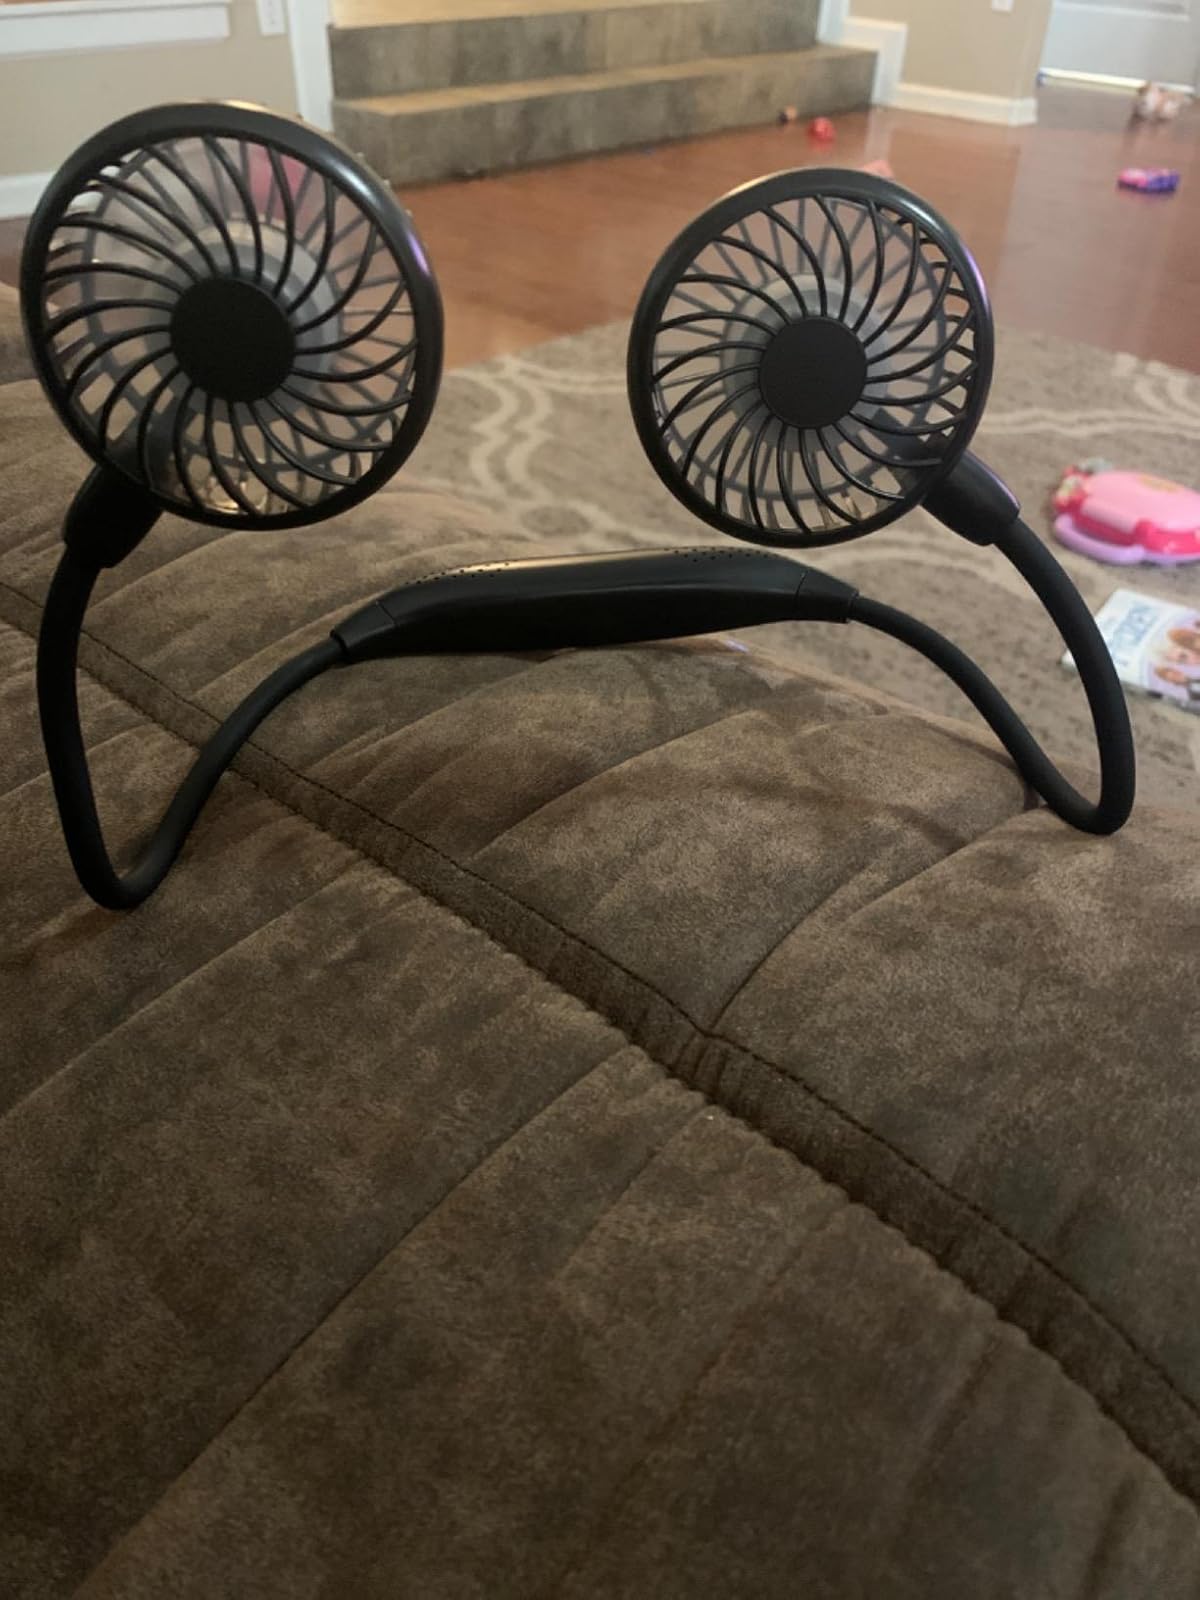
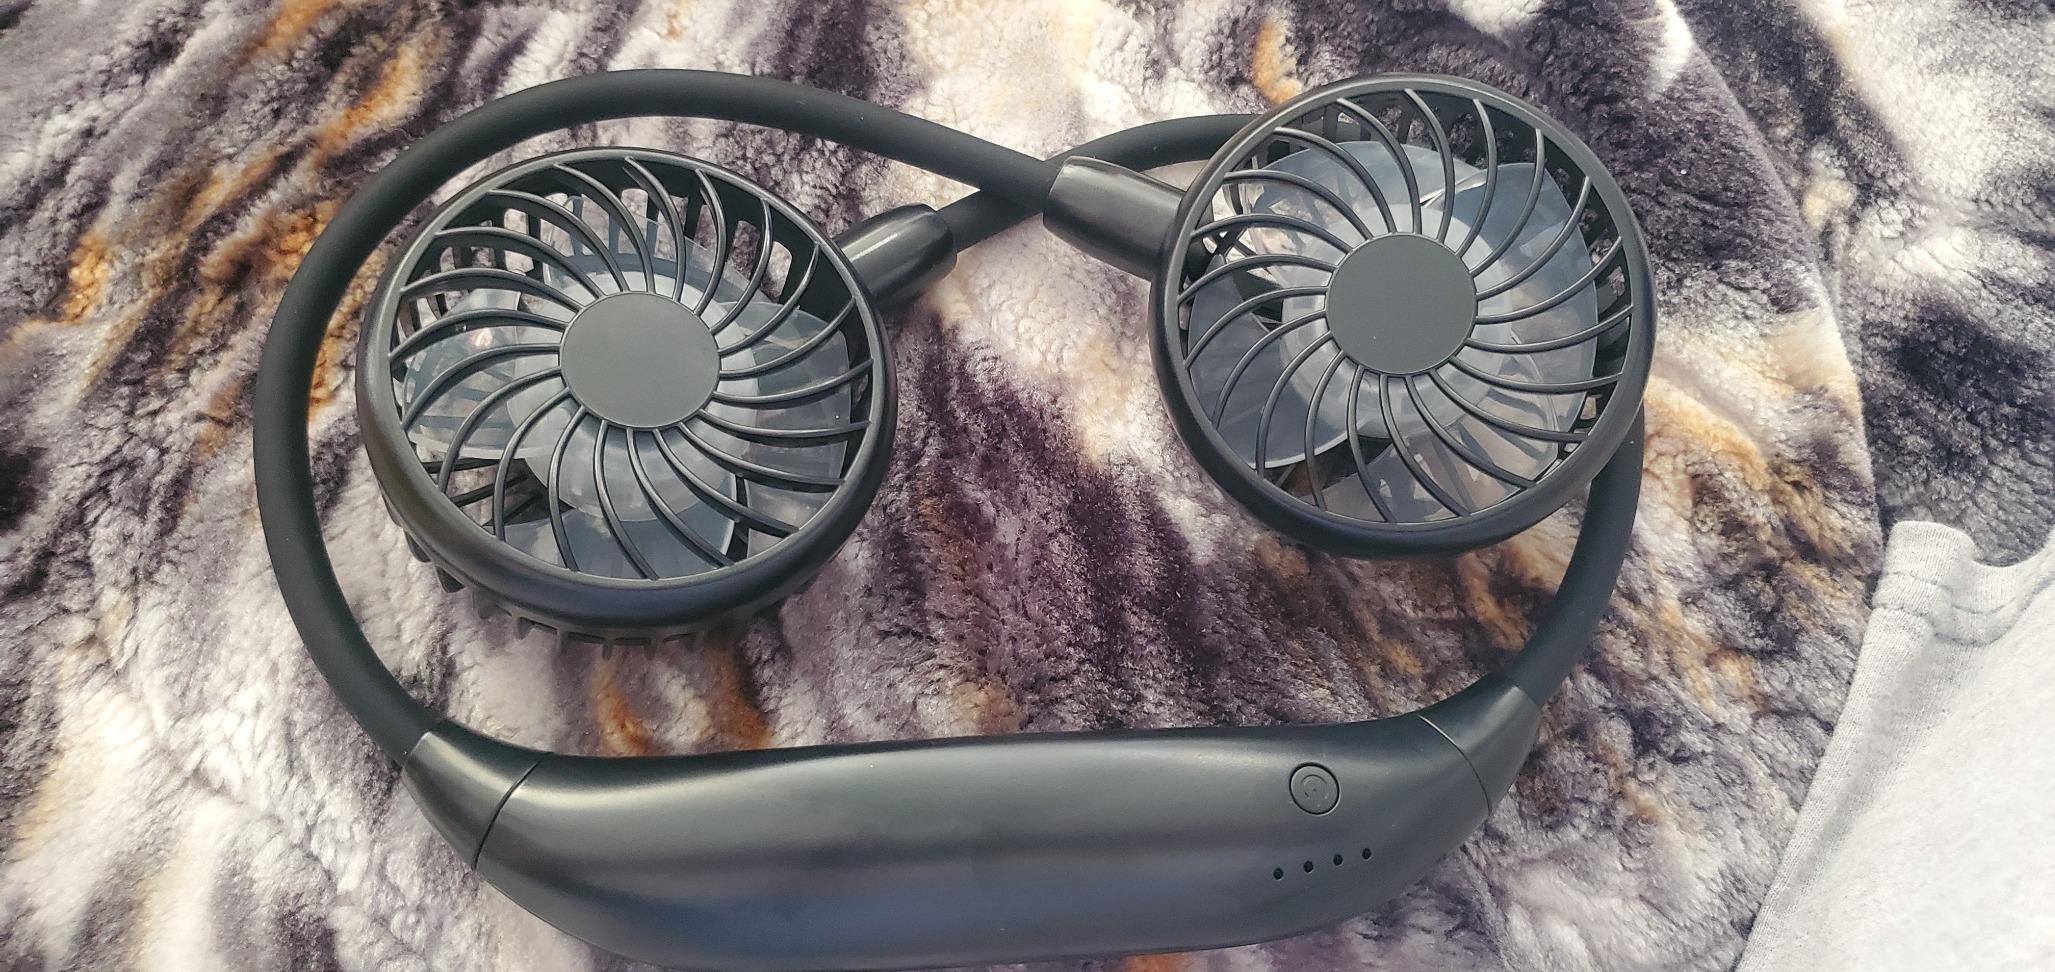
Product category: fan
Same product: yes